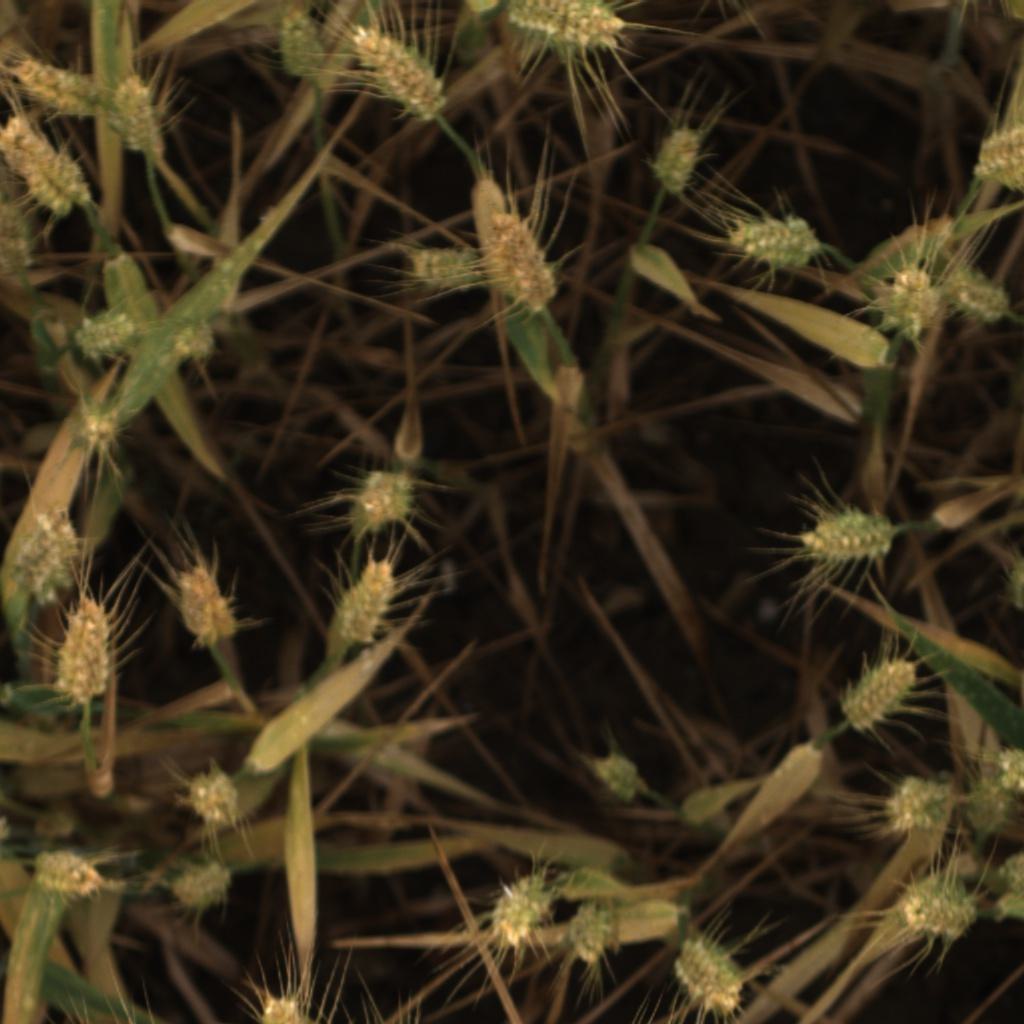
Country: UK
Location: Rothamsted
Wheat development stage: Filling - Ripening